Avalon, California

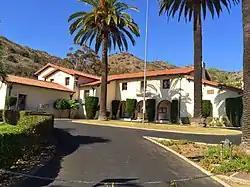
Avalon Schools high school building, 2014

The City of Avalon is oriented around Avalon Bay, with the harbor and beaches forming the center of the town's activity. The Cabrillo Mole, located at the south end of the harbor, acts both as a breakwater and the main docks for the cross-channel passenger boats. Many of the commercial businesses dedicated to serving visitors are located along the Crescent Street pedestrian mall, which runs just behind the three main beaches of Avalon Bay. The pedestrian walkway is adorned throughout with decorative pavers, fountains, palm trees, and a decorative serpentine seawall. Many of these features were introduced to Avalon during an extensive re-design undertaken by Philip K. Wrigley in 1934. Extending out into the center of the harbor is the green Pleasure Pier. The north end of the harbor is dominated by the Catalina Casino. Built in a style described as a cross between Art Deco and Mediterranean Revival, the Casino serves as Avalon's most distinctive landmark.